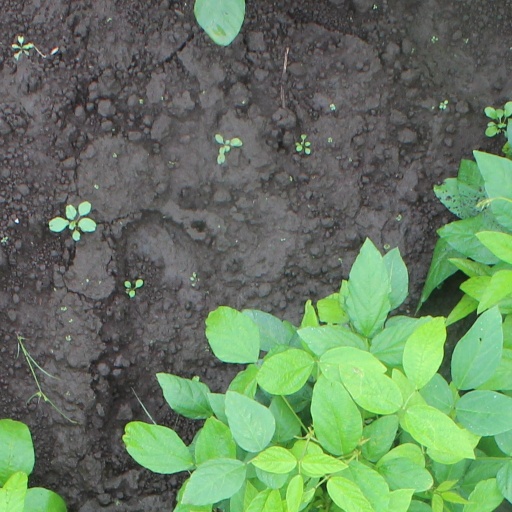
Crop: soybean